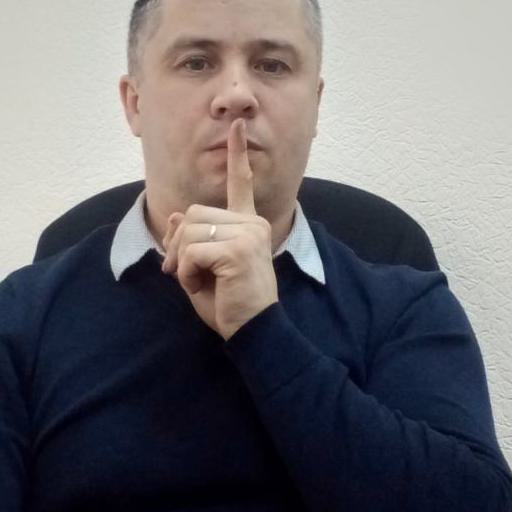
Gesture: mute